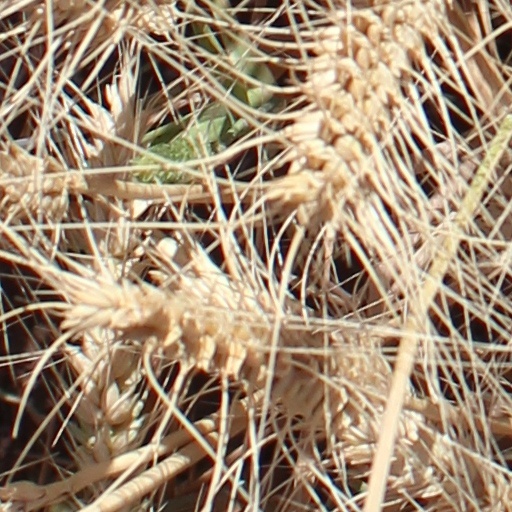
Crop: wheat